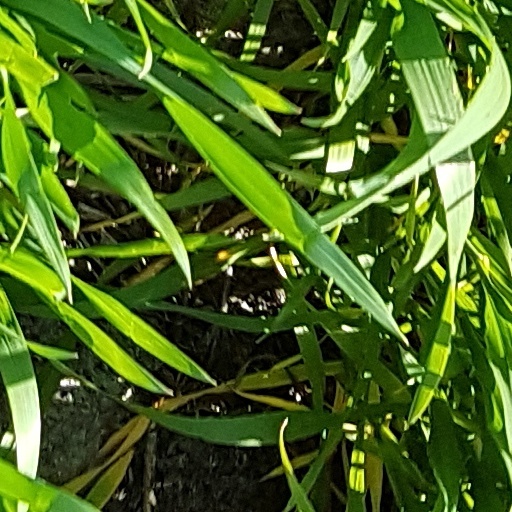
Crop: wheat